Cyclone Belna

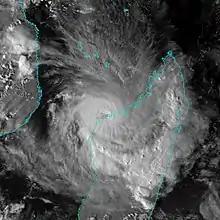
Visible satellite image of Belna with a faint eye and extended rainbands

MFR began highlighting the potential for tropical cyclone development in their daily bulletins on 25 November, noting an increase in shower activity west of Seychelles. Aided by the passage of a Kelvin wave and a favourable window in the Madden–Julian oscillation, a broad trough of low pressure began to take shape within the storm activity, extending across the equator. Projections from computer models remained in disagreement over the system's future, complicated by the concurrent development of a tropical disturbance in the northwestern Indian Ocean along the same trough. A loosely-defined wind circulation was detected south of Mahe, Seychelles on 29 November, offset from convection. Over the following days, this circulation tightened within an environment moderately conducive for tropical development. Météo-France declared the system as a zone of disturbed weather on 2 December; at the time the system had drifted west from its point of origin. Although the storm was better organised and the environment conducive for intensification, the storm's wind field initially remained elongated and rainfall remained north of the storm's centre. The disturbance became a tropical depression on 5 December, attended by an increase in rainbands and the return of convection at the centre of circulation; at 18:00 UTC that day, the system was upgraded to Moderate Tropical Storm Belna.